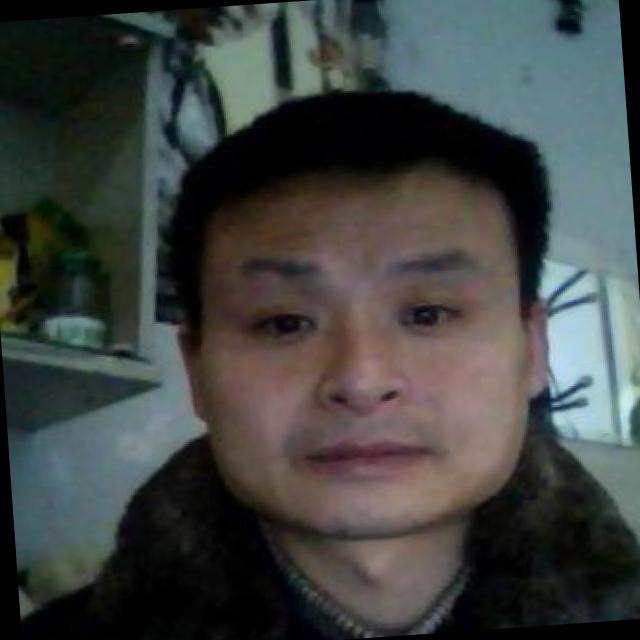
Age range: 21-44